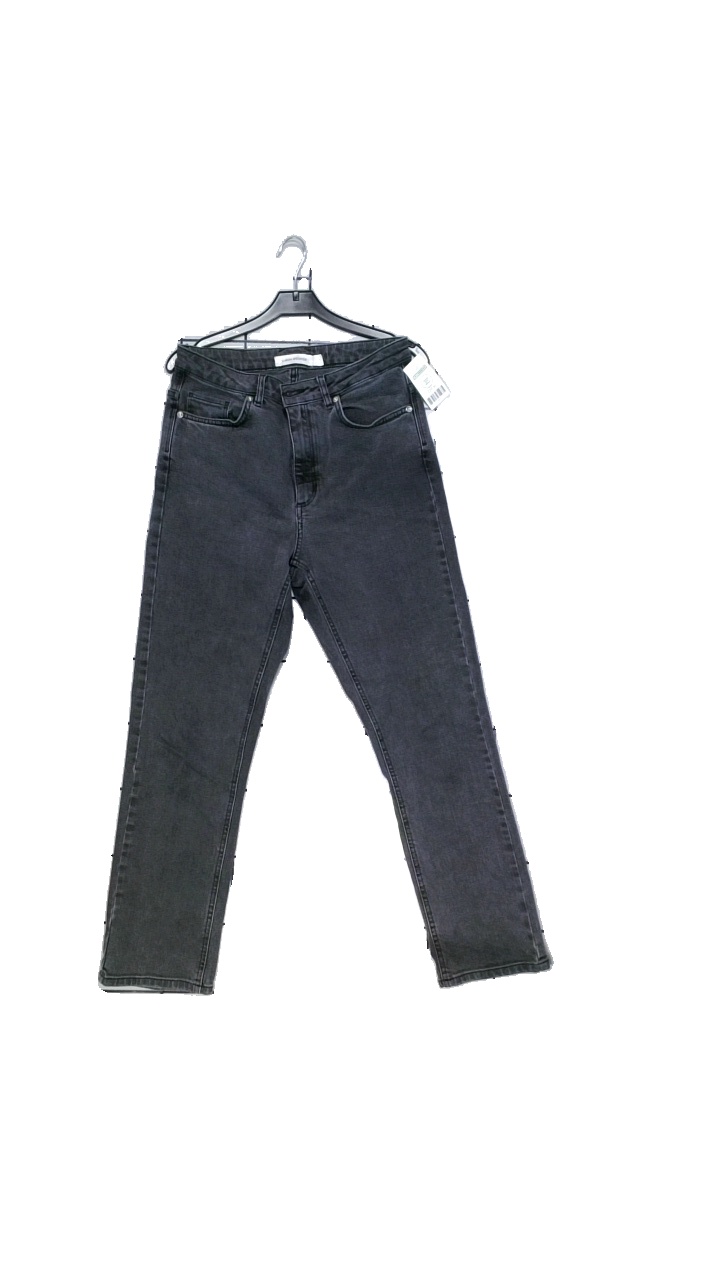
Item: Jeans (Unisex)
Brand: Carin Wester
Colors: Black, Grey
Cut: Regular
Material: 100% cotton
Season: All
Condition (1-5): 4
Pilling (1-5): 3
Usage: Reuse
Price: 150-250